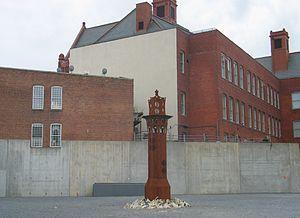
P.S.1 Centre contemporain d'art, une filiale du musée de l'art moderne (MOMA), New York